Starrcade '94: Triple Threat

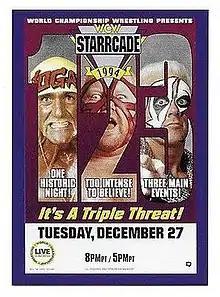
Promotional poster featuring Hulk Hogan, Big Van Vader and Sting

Starrcade '94: Triple Threat was the 12th annual Starrcade professional wrestling pay-per-view (PPV) event produced by World Championship Wrestling (WCW). It took place on December 27, 1994, from the Nashville Municipal Auditorium in Nashville, Tennessee. The main event of the show was WCW World Heavyweight Champion Hulk Hogan defending the title against his friend-turned-rival The Butcher. The show also included Jim Duggan defending the WCW United States Championship against Big Van Vader and Johnny B. Badd defending the WCW World Television Championship against Arn Anderson.